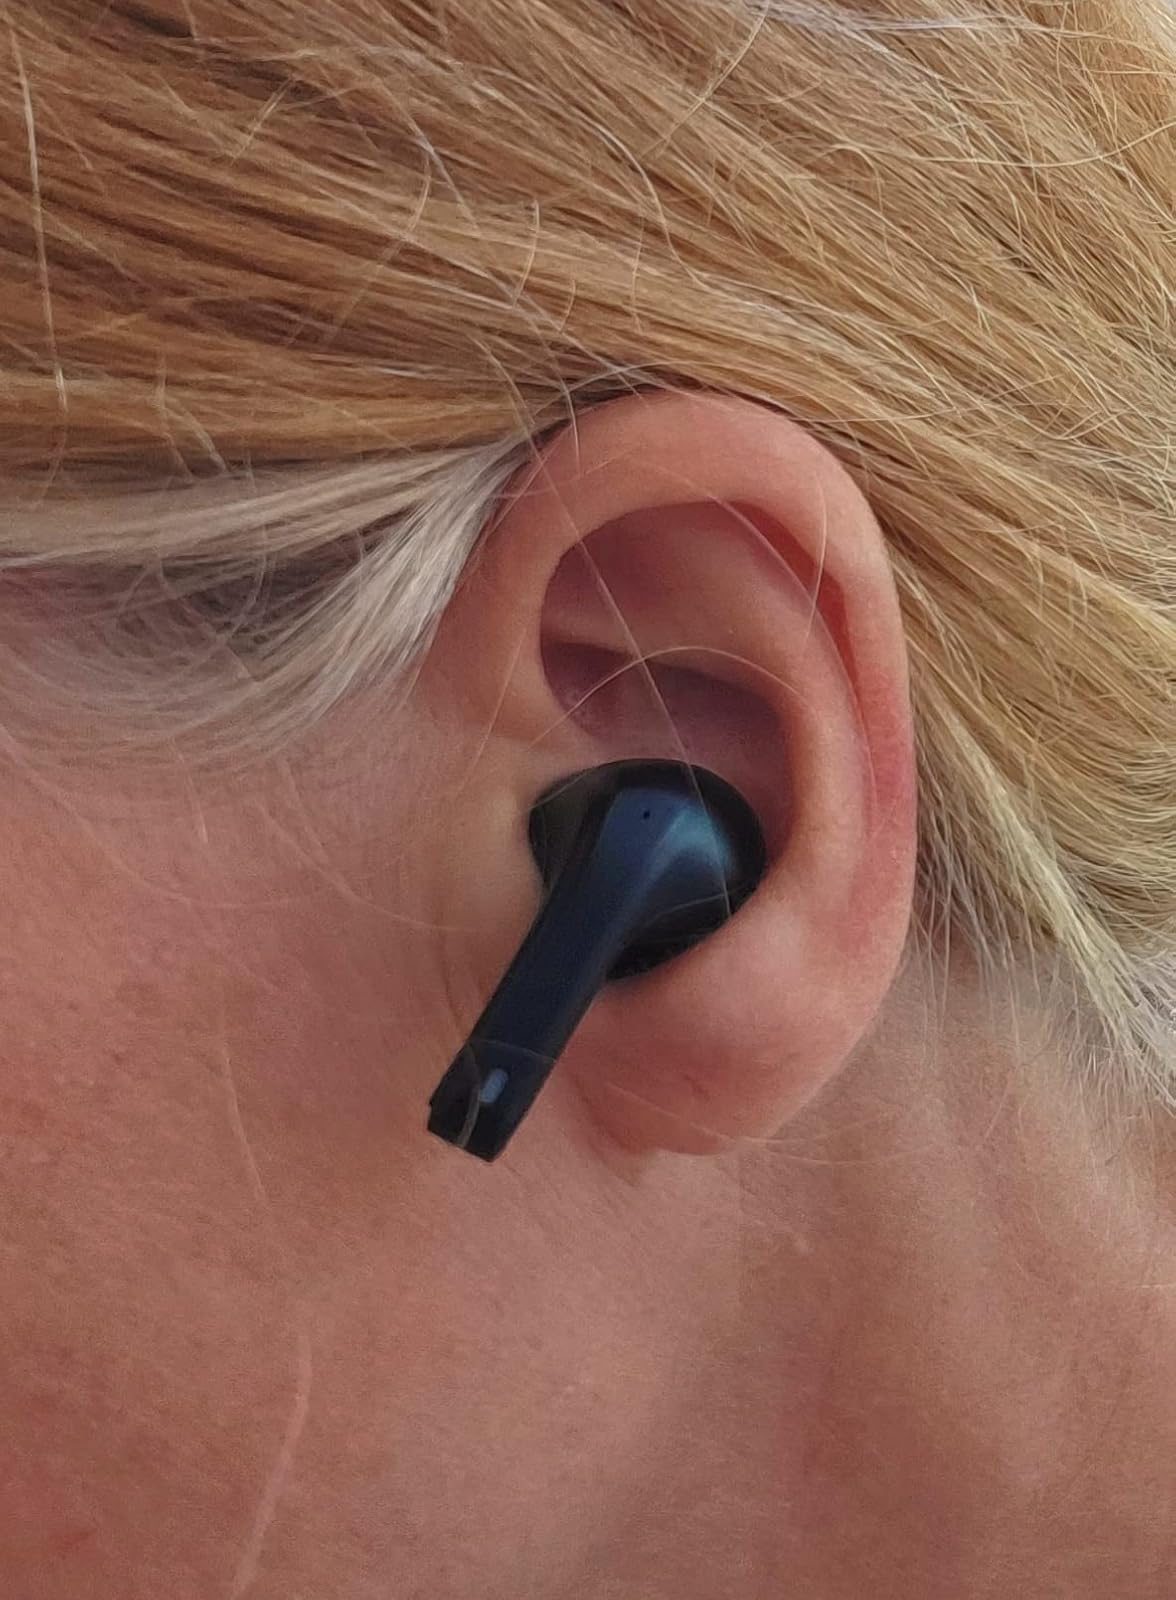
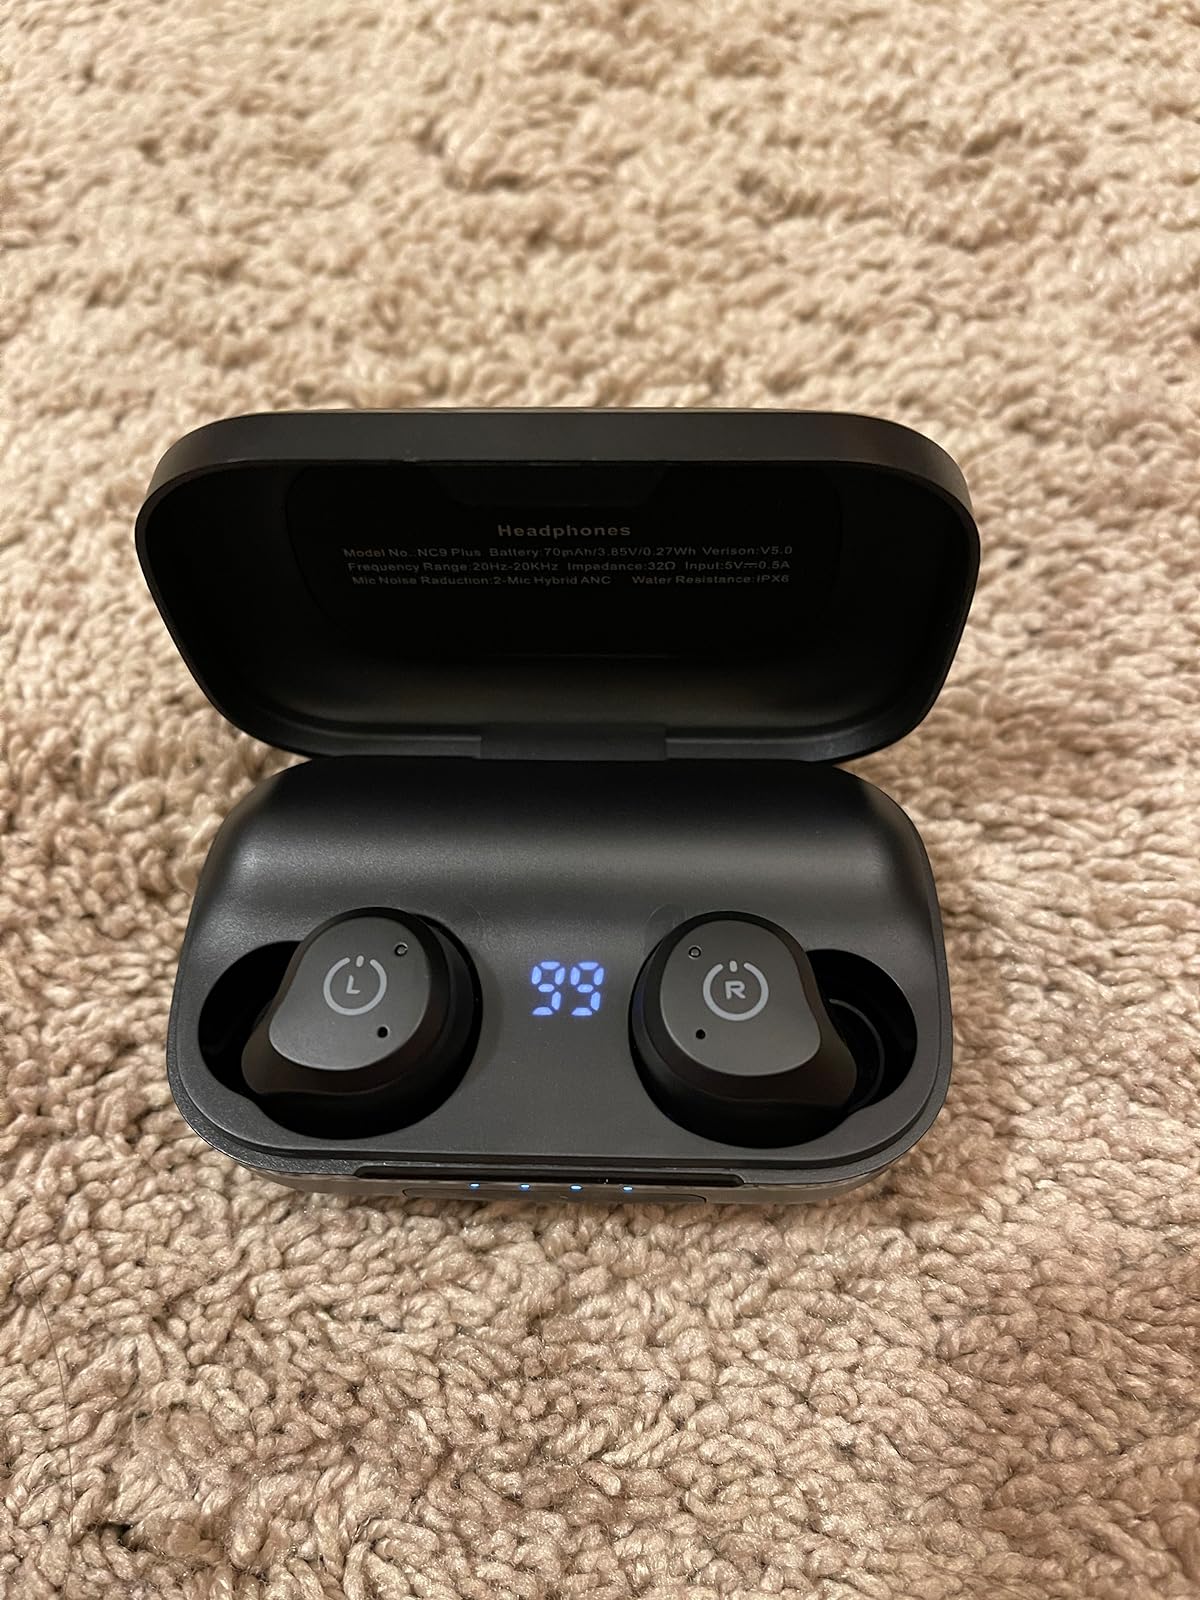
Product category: earbuds
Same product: no